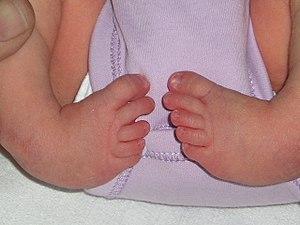
pied bot varus equin bilateral
Le pied bot varus équin est une déformation congénitale très fréquente qui touche une à deux naissances sur 1 000 en France.